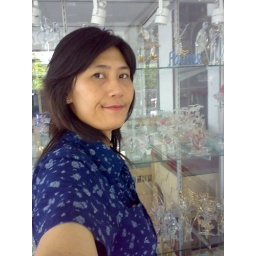
sky glass show room at sri tong village,moo7 ,pra in taracha, chiang rak noi.